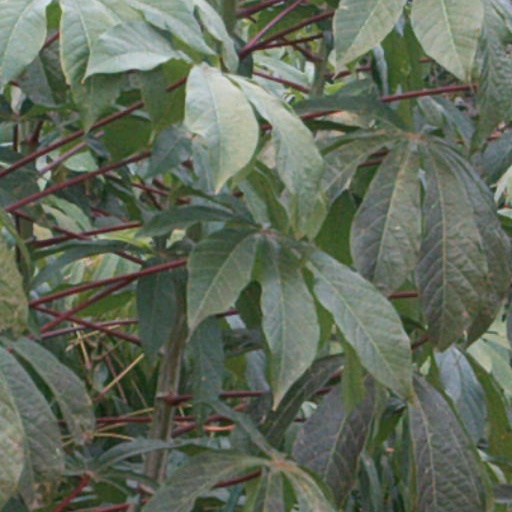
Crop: cassava